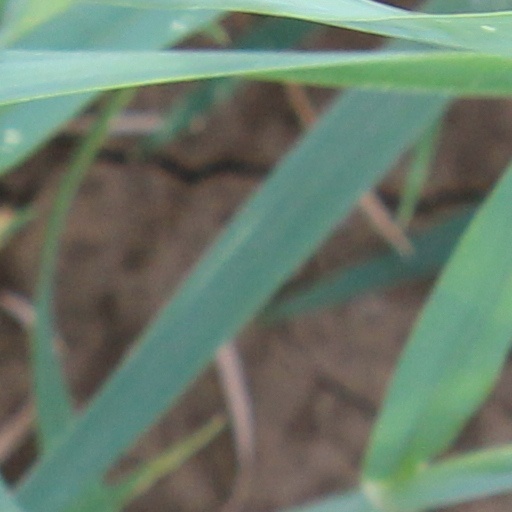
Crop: wheat